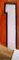
Number: 1